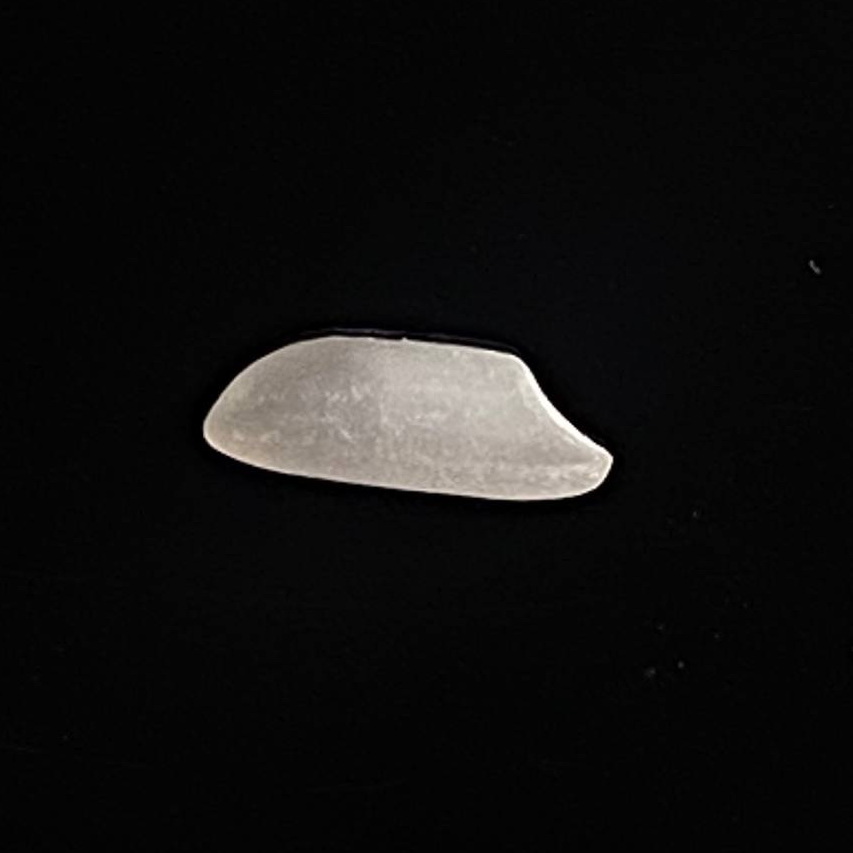
Rice variety: Katari_Polao